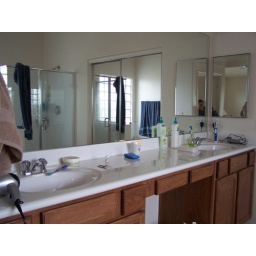
You can be really vain in here with all those mirrors (the closet doors are mirrored too)!